Walkout (film)

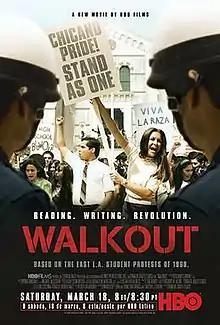
Theatrical poster

Walkout is a 2006 HBO film based on a true story of the 1968 East L.A. walkouts, also referred to as the Chicano blowouts. It premiered March 18, 2006 on HBO. Starring Alexa Vega, Efren Ramirez and Michael Peña, the film was directed by Edward James Olmos. Moctezuma Esparza, one of the real-life students who was involved in the walkouts, was the film's executive producer.